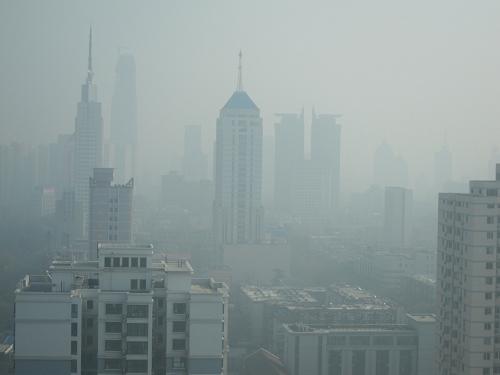
Weather: foggy or hazy